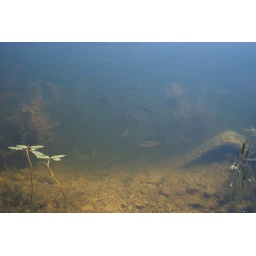
Shoal of minnows in shallow water of lake at Castle Espie wetlands reserve